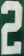
Number: 2